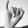
ASL letter: I